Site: brandenburg
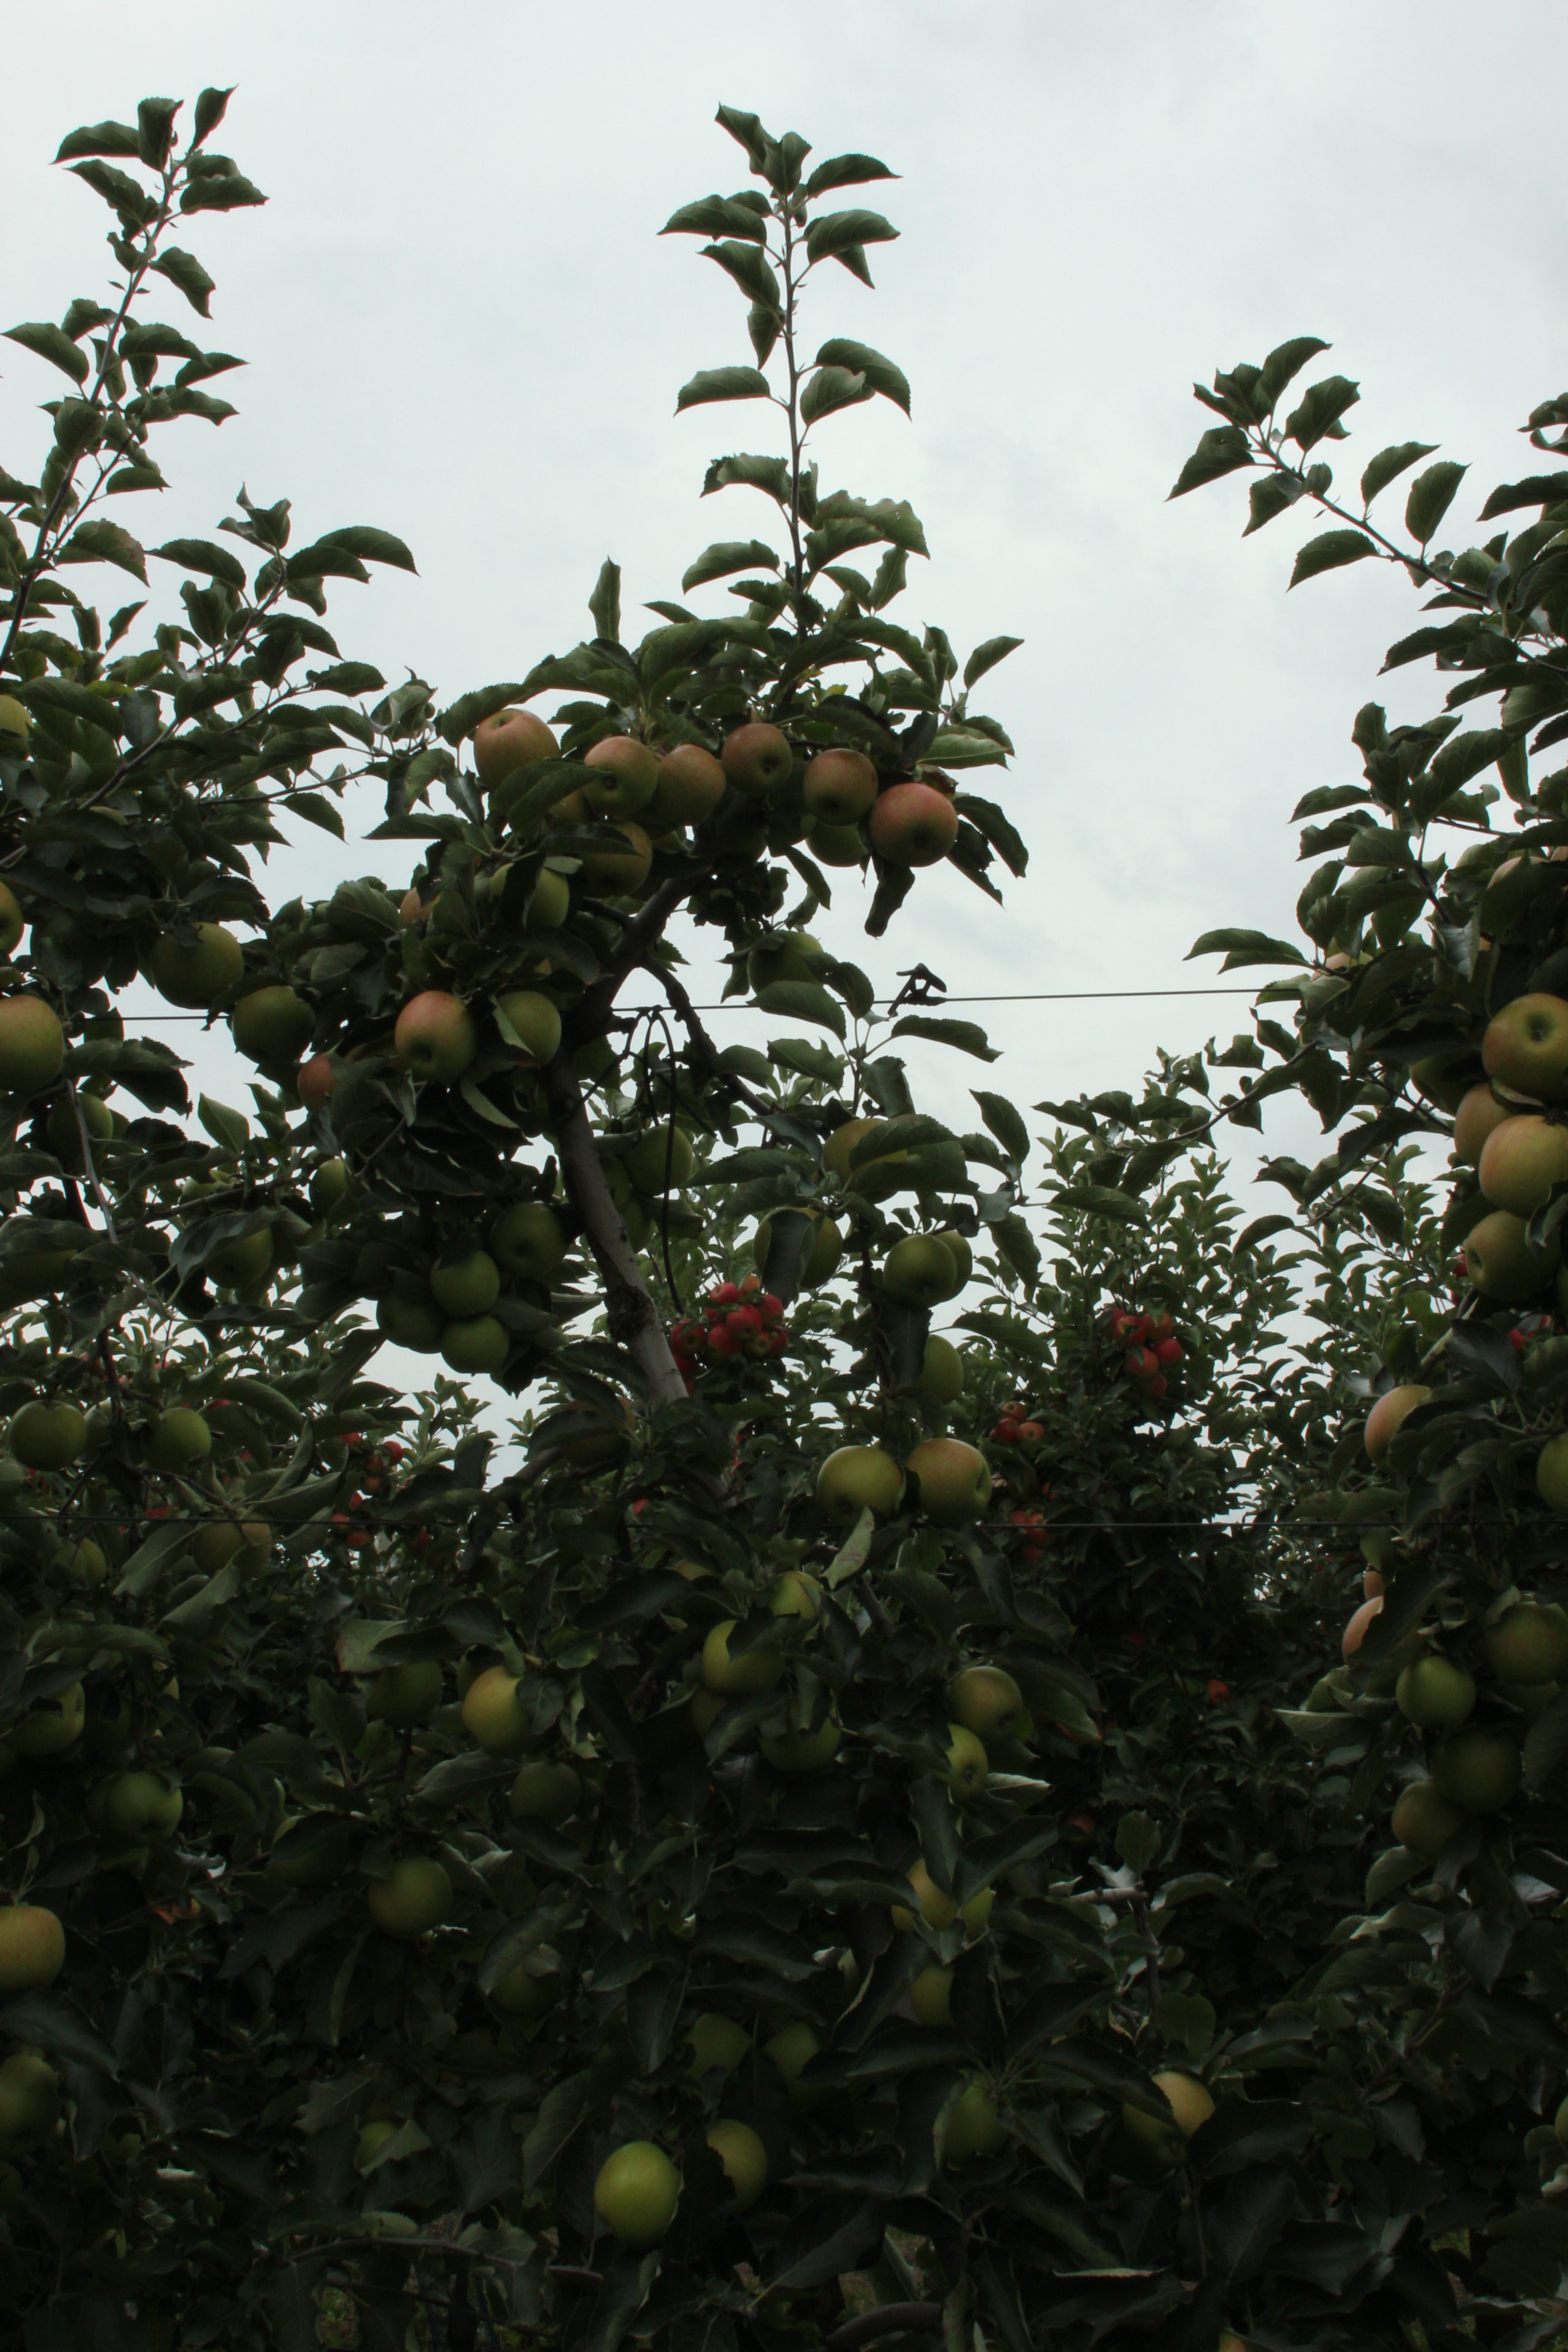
Growth stage (BBCH 87): Maturity of fruit and seed